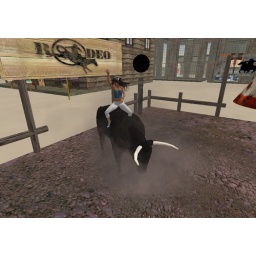
A country boy once told me I shouldn't ride bulls in white pants